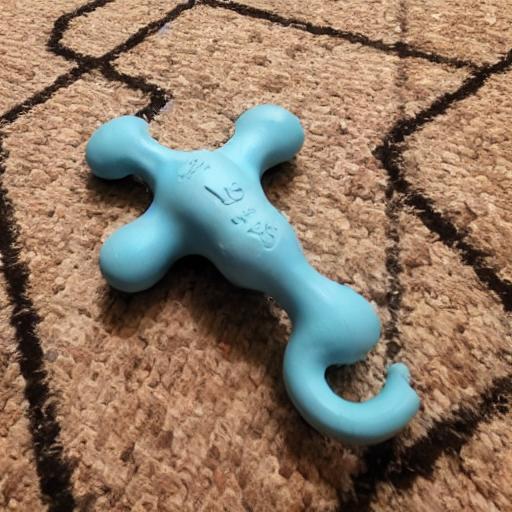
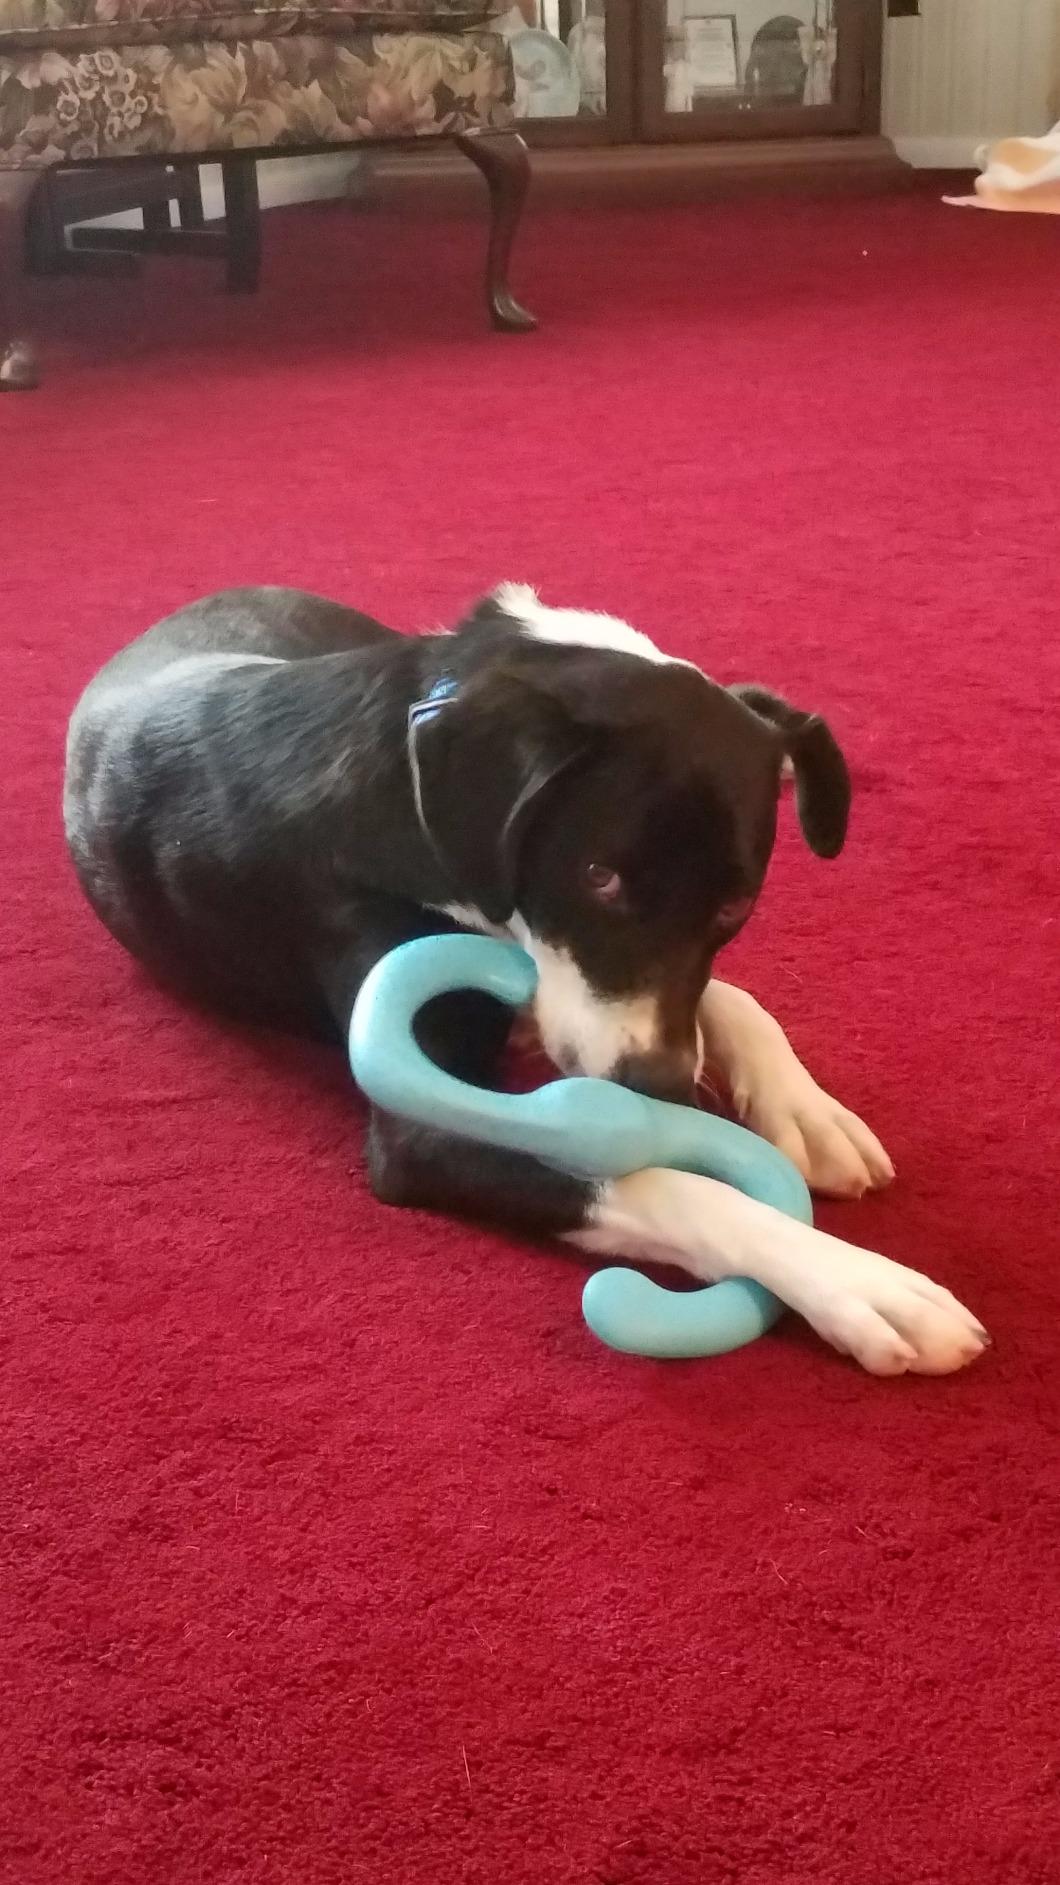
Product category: items_toy
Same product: no